The Visitor (1979 film)

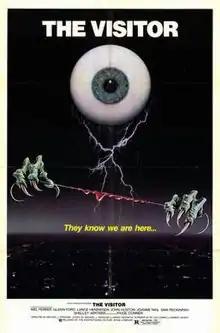
Theatrical release poster

The Visitor is a 1979 science fiction horror film directed by Giulio Paradisi (credited as Michael J. Paradise) and based on a story by Egyptian-born Italian writer and producer Ovidio G. Assonitis. It features a cast of well-established stars including John Huston, Shelley Winters, Mel Ferrer, Glenn Ford, Lance Henriksen, and Sam Peckinpah with supporting appearances by Neal Boortz and Steve Somers. It was filmed on location in Atlanta, Georgia and at Cinecittà Studios in Rome. It has garnered a cult following over the years.